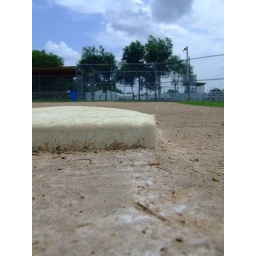
3rd base on a little league field in Rogers, AR